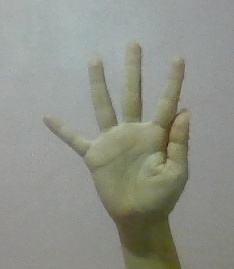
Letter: sheen